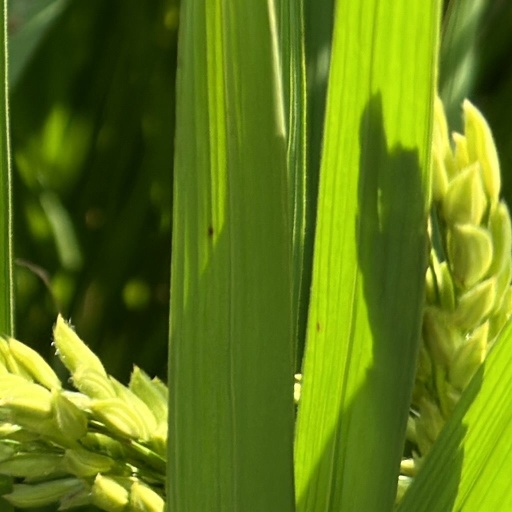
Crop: rice